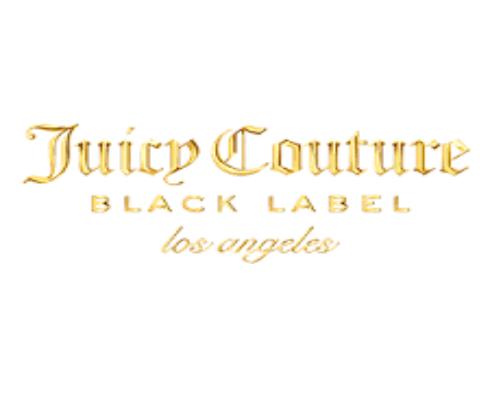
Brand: JUICY COUTURE
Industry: Necessities